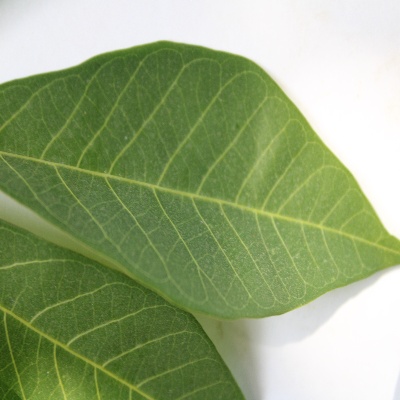
Crop: Cassava
Condition: healthy